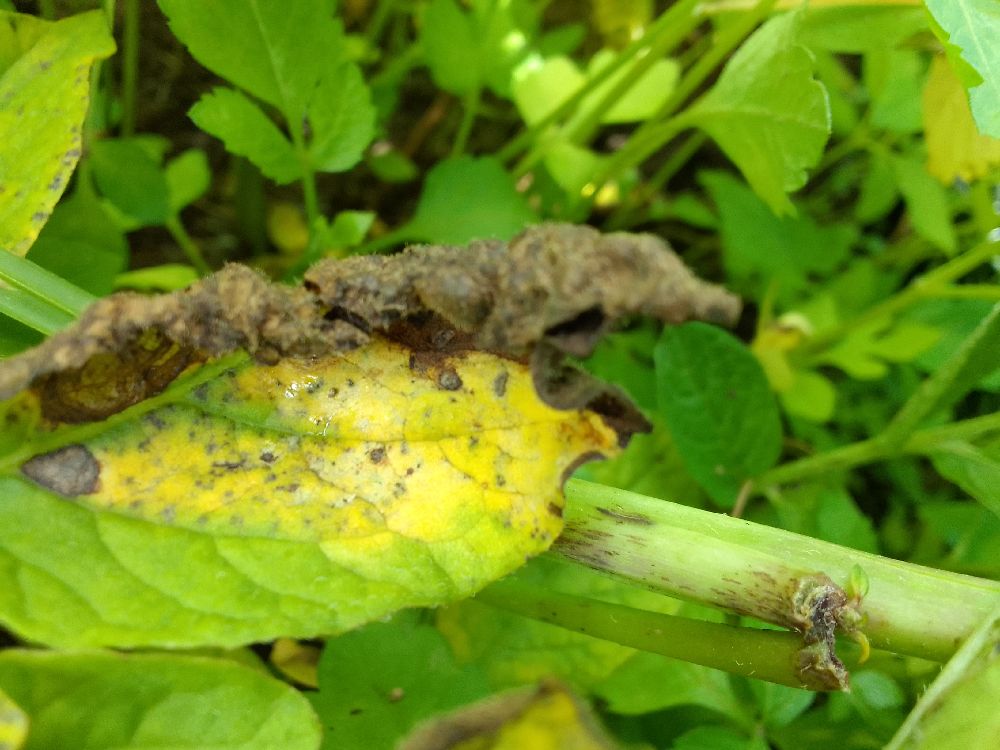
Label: Early blight